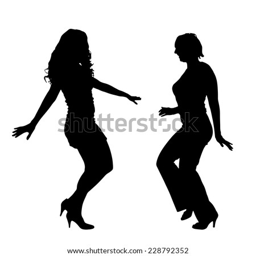
vector silhouette of a woman on white background .